I, Anna

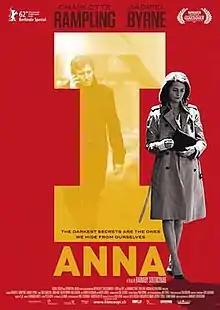
Theatrical release poster

I, Anna is a 2012 noir thriller film written and directed by Barnaby Southcombe and based on Elsa Lewin's novel of the same name. The film stars Southcombe's mother Charlotte Rampling alongside Gabriel Byrne and Hayley Atwell.